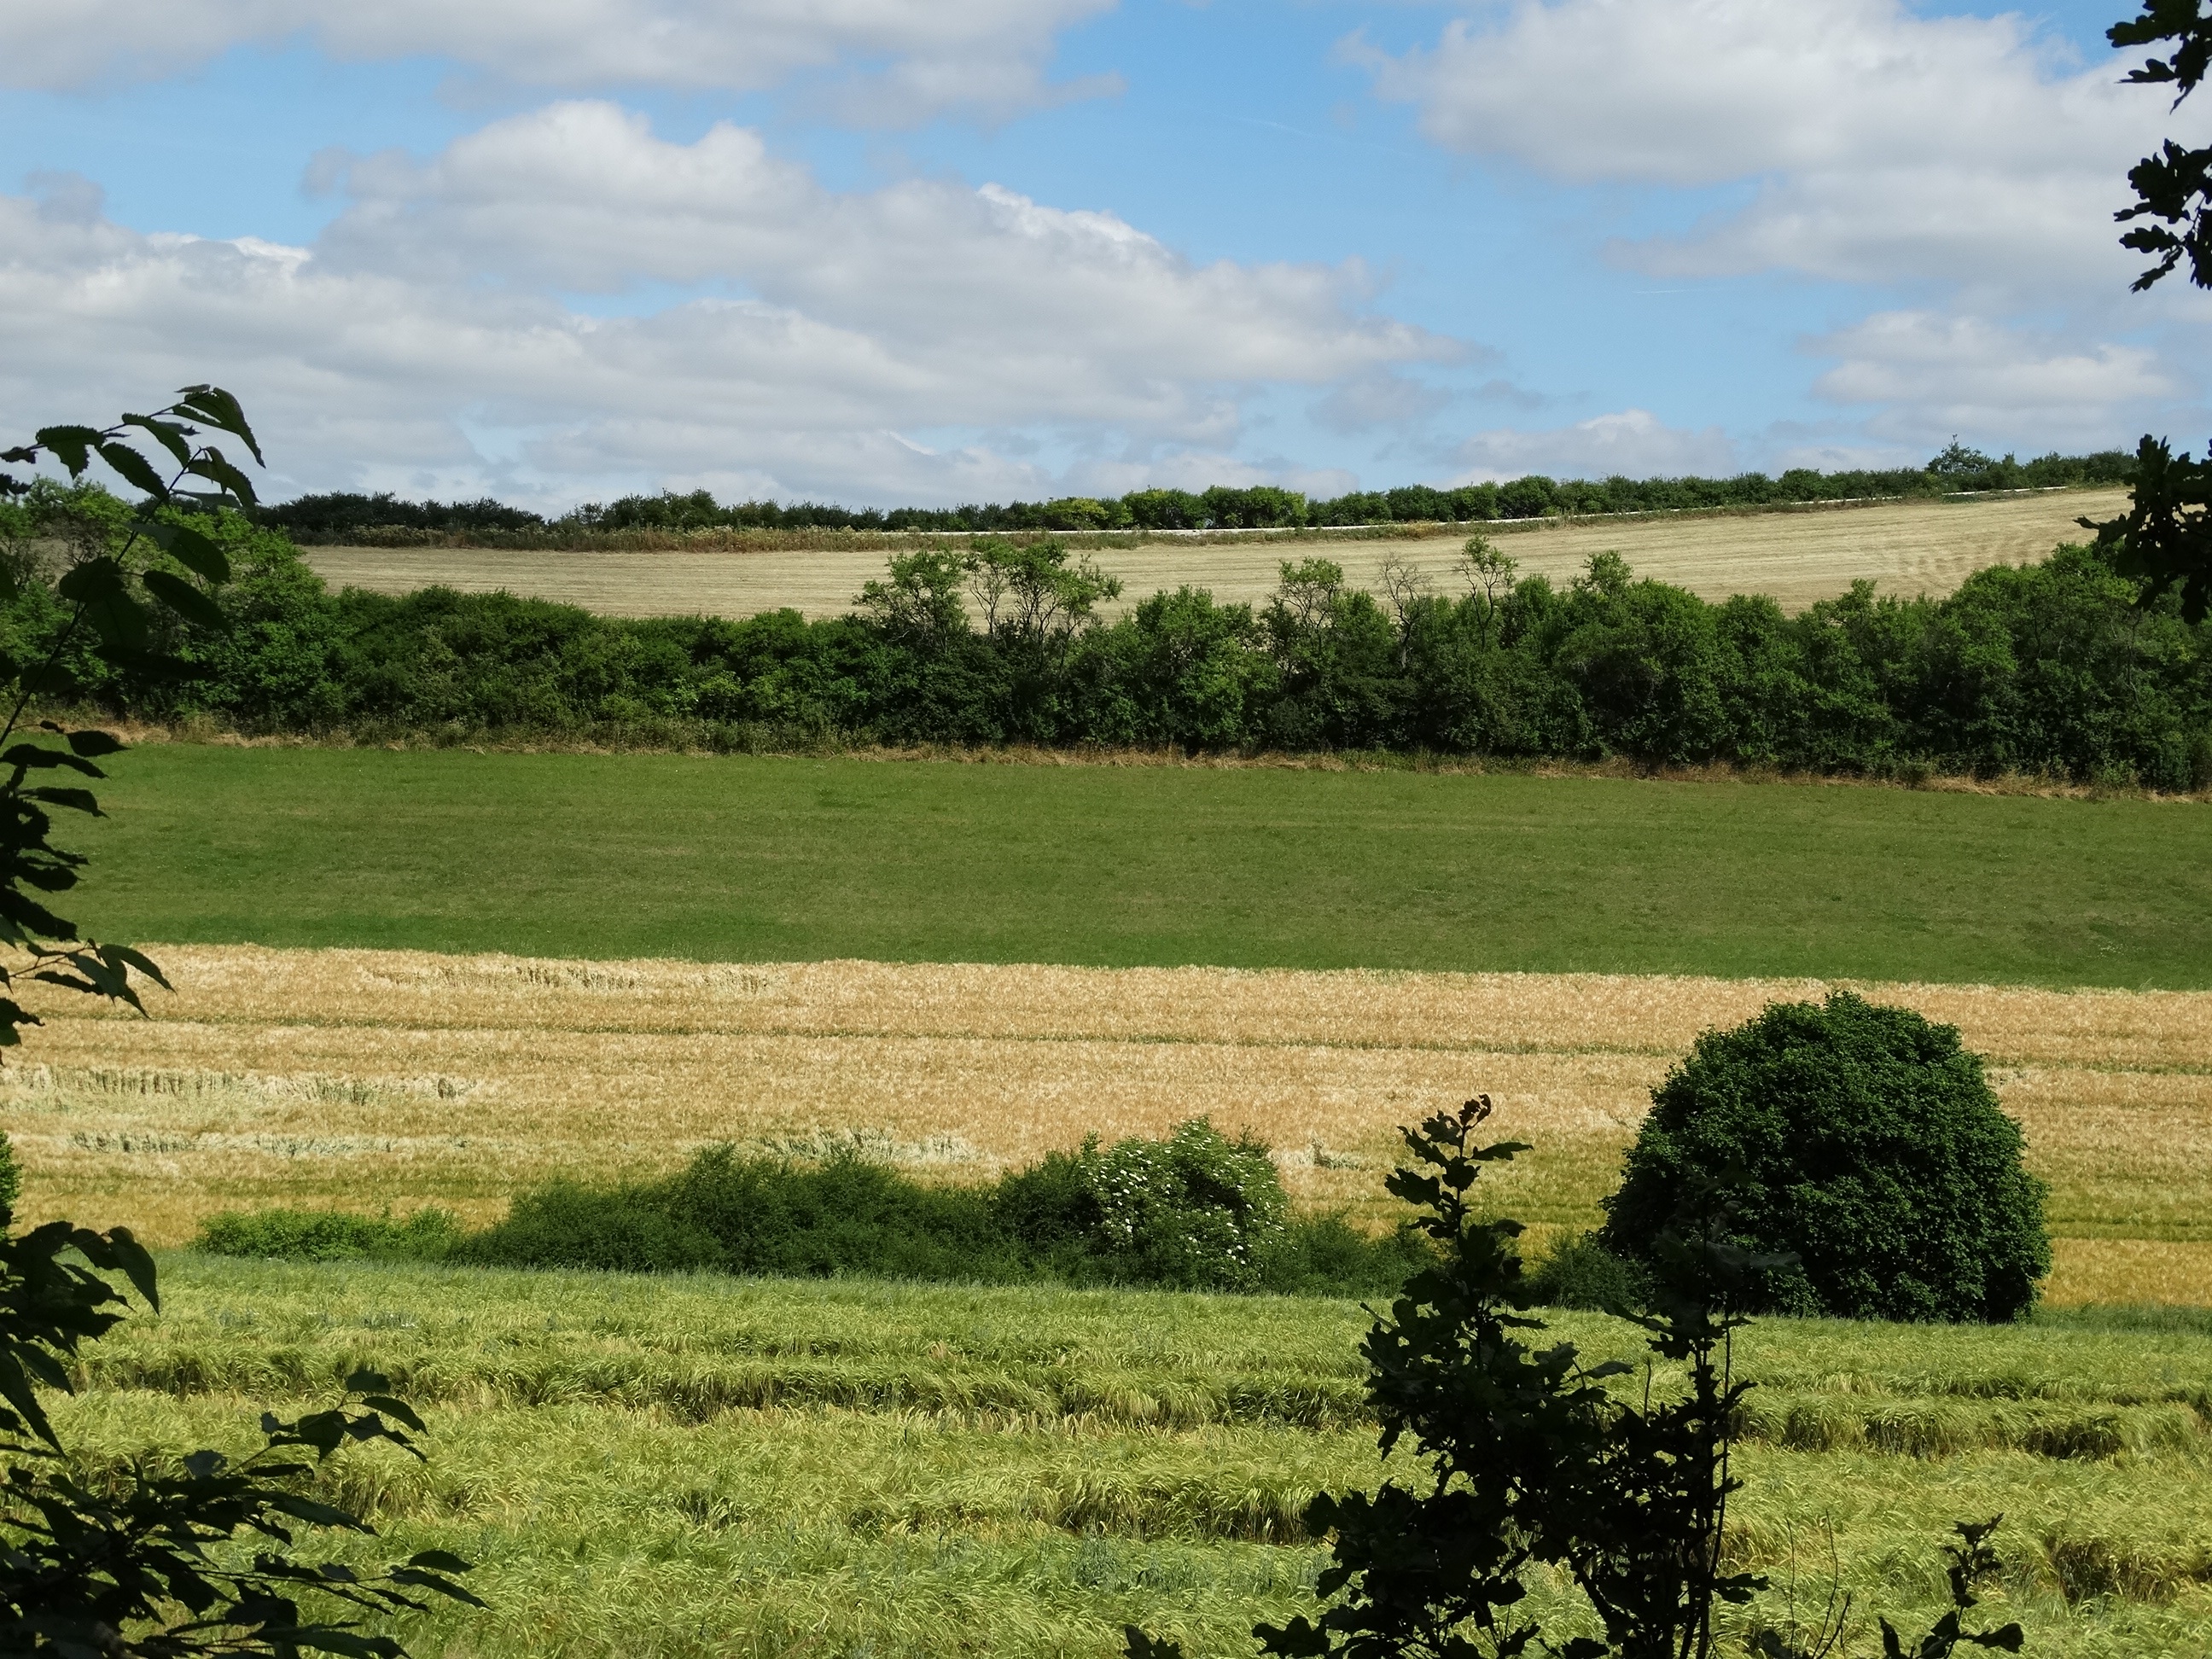
landscape, tree, nature, grass, plant, field, farm, lawn, meadow, prairie, hill, flower, green, pasture, soil, agriculture, savanna, plain, fields, grassland, plantation, habitat, ecosystem, arable, rural area, paddy field, natural environment, grass family, woody plant